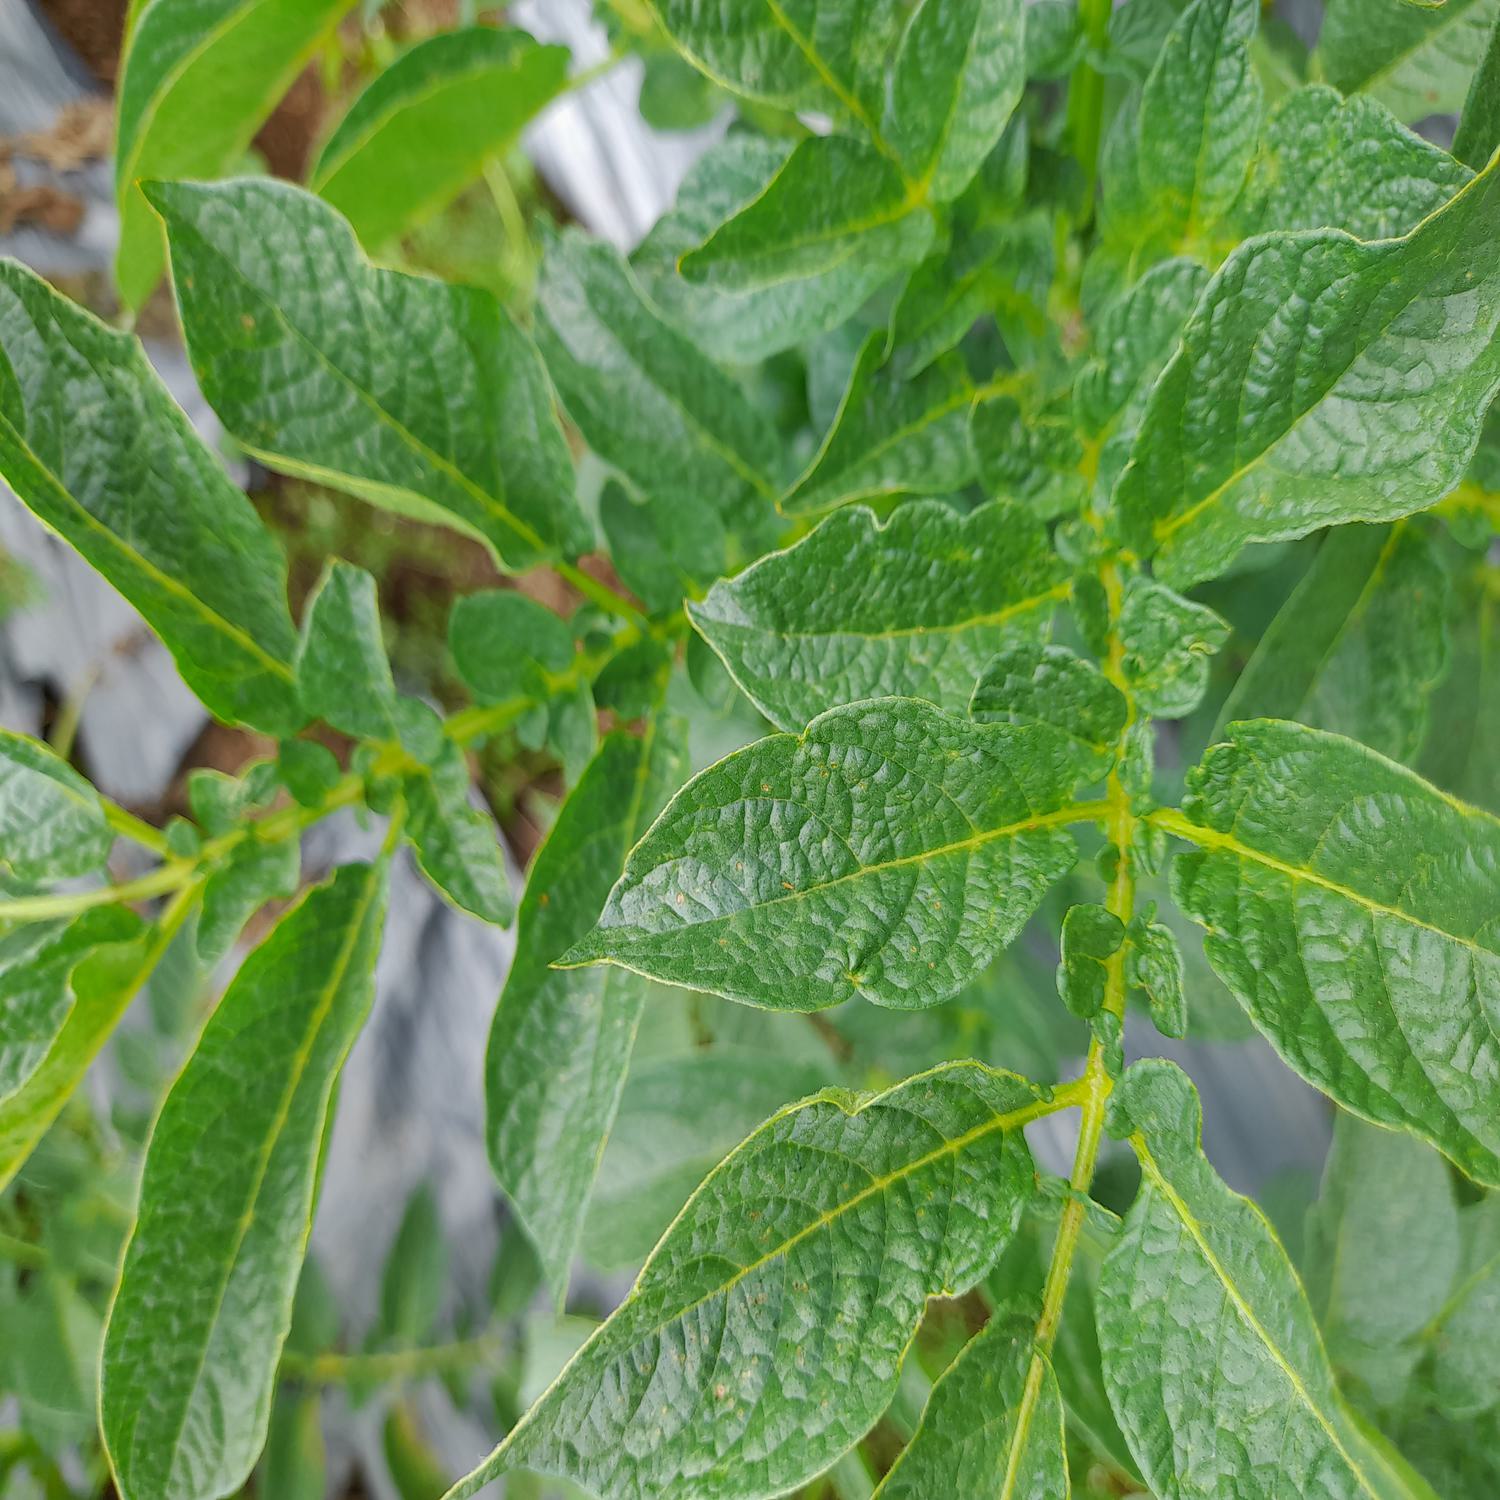
Label: Virus